Mamadee

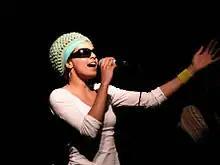
Mamadee in Milano, Italy in March 2007

Mamadee sings not exclusively reggae but also jazz, gospel and soul music.